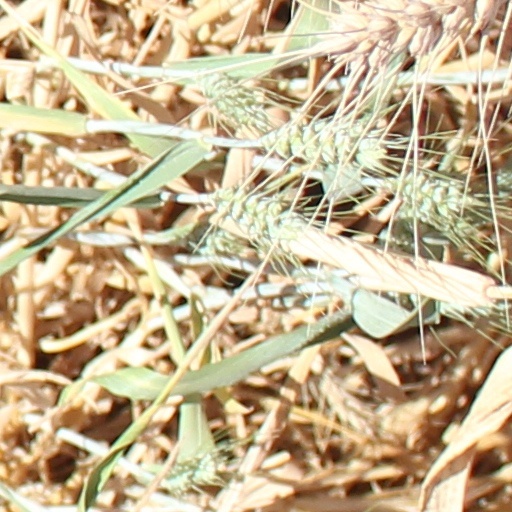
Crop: wheat